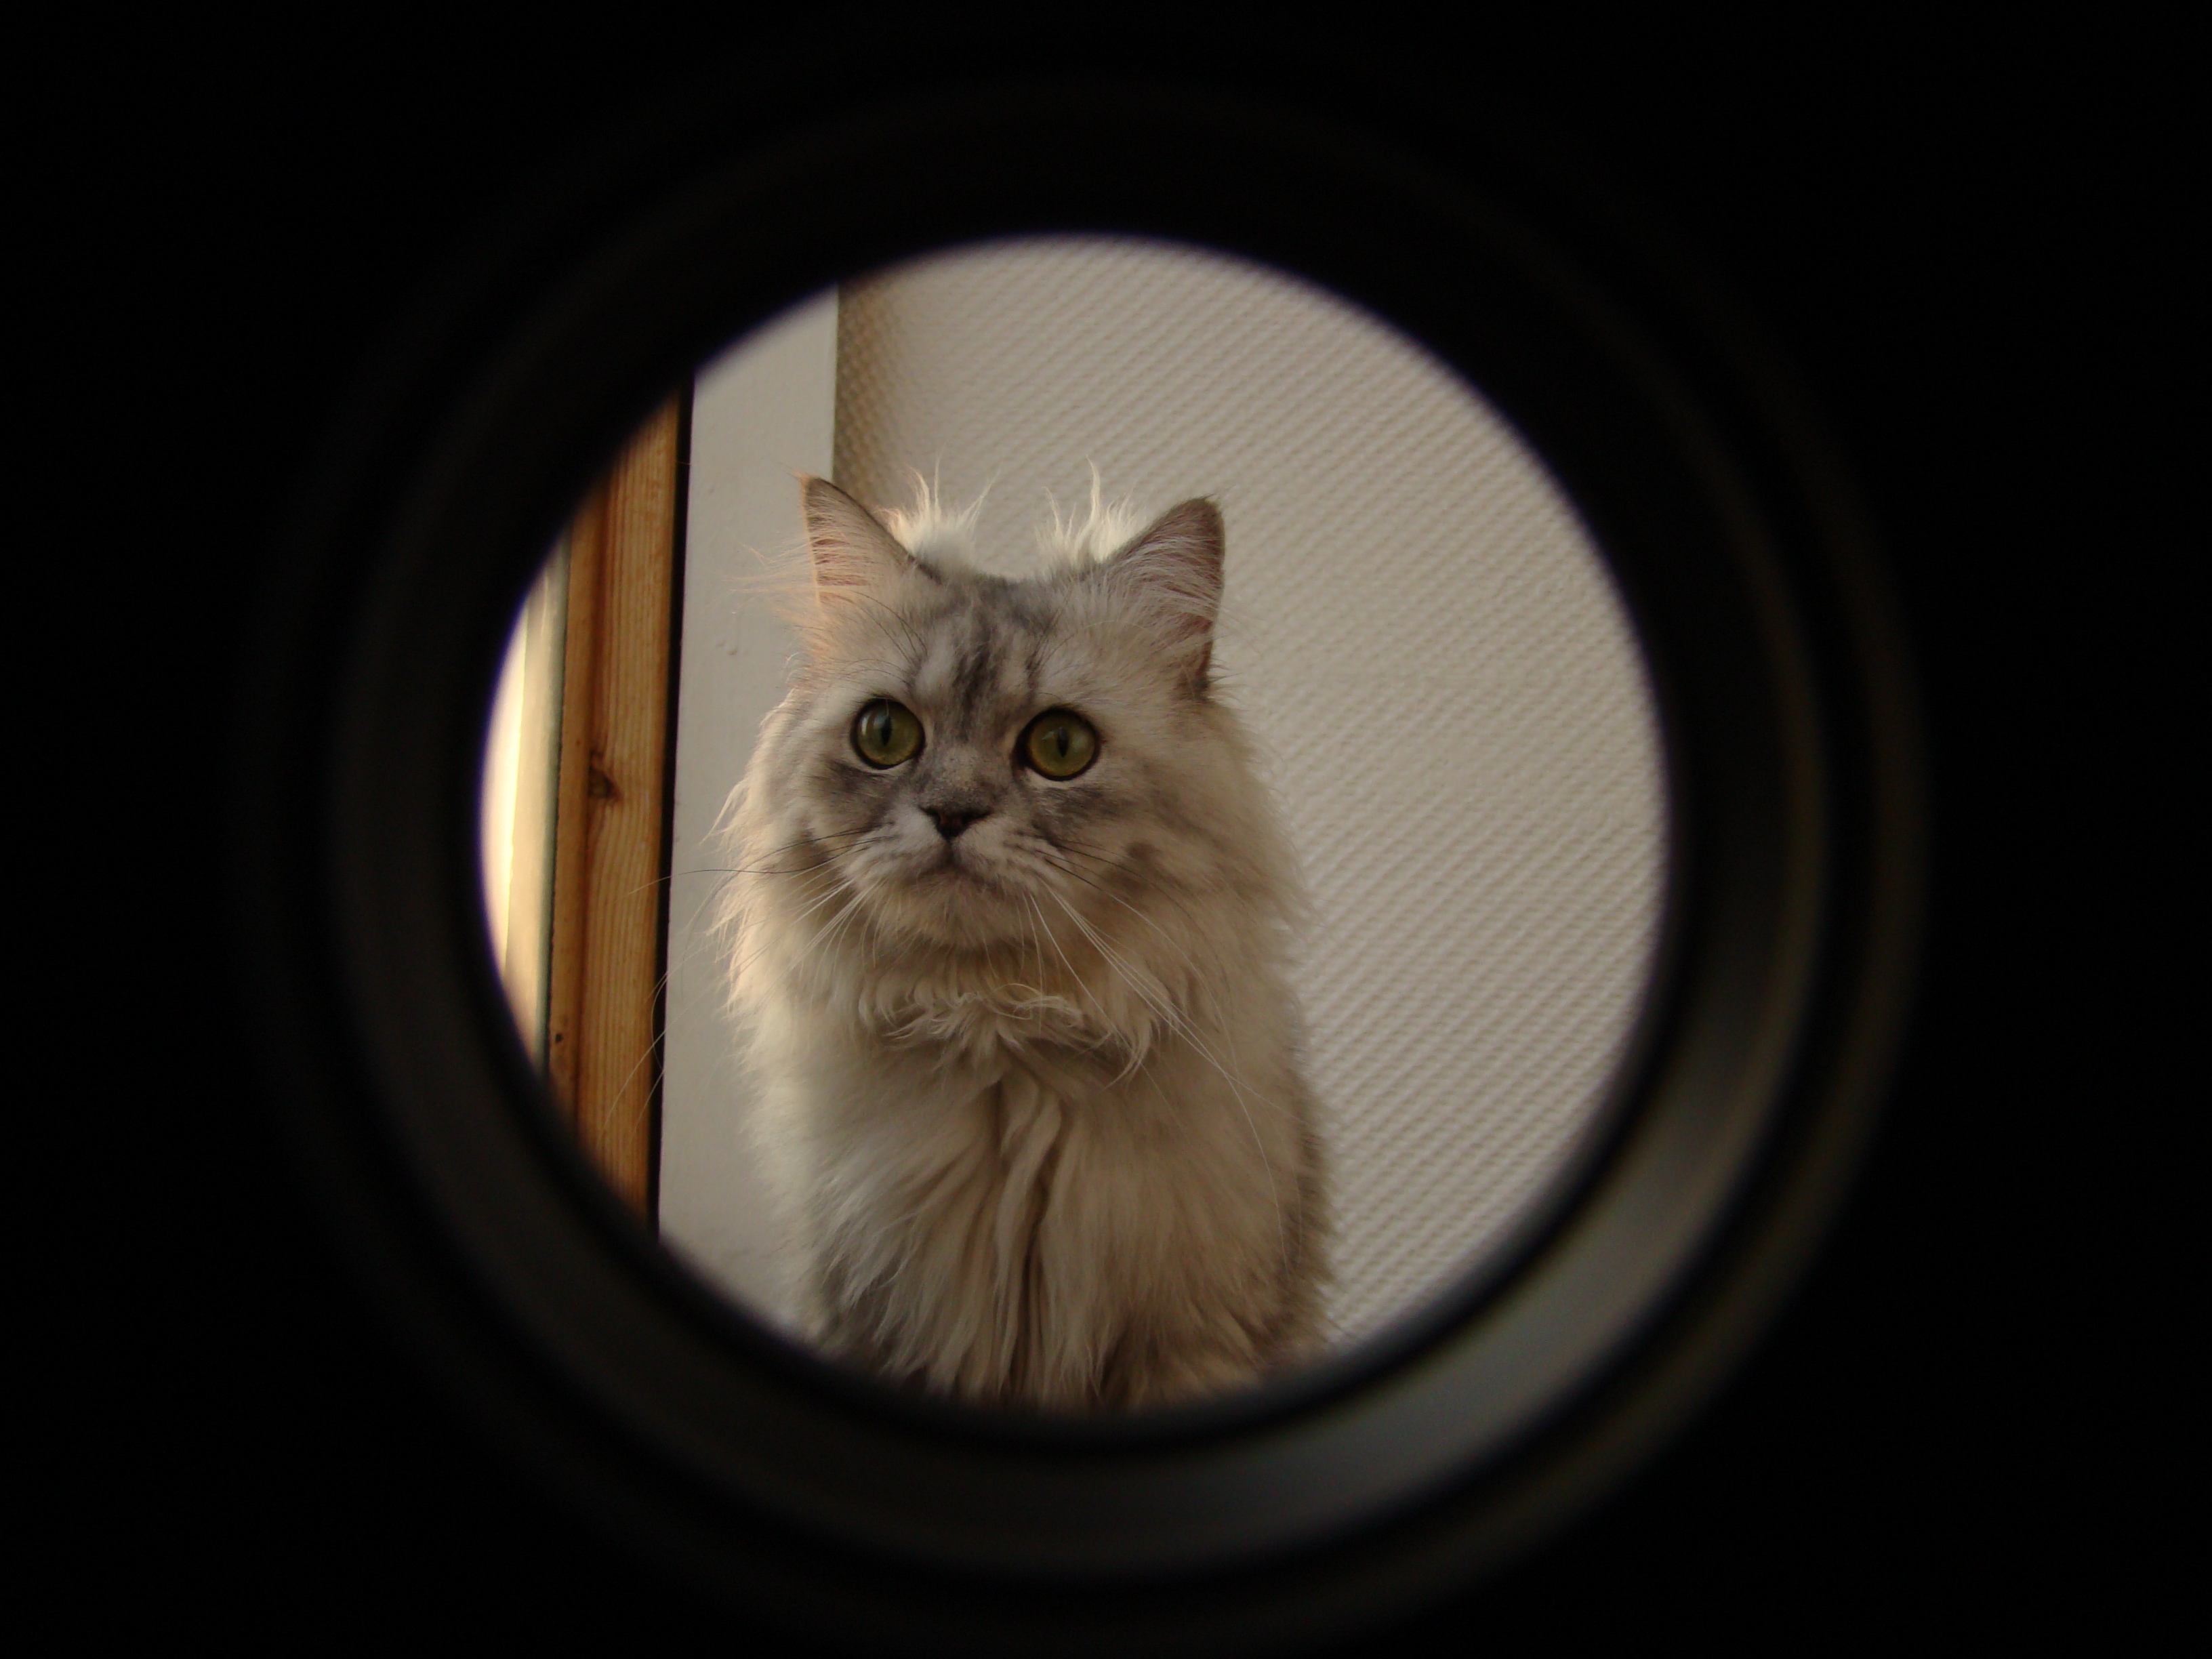
animal, pet, kitten, cat, feline, mammal, life, pets, cats, whiskers, animals, vertebrate, chat, sony, chats, h9, marcellothecat, small to medium sized cats, cat like mammal, carnivoran